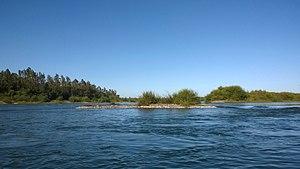
Pitrufquén est une ville et une commune du Chili de la Province de Cautín, elle-même située dans la Région de l'Araucanie. En 2012, la population de la commune s'élevait à 22 758 habitants. La superficie de la commune est de 581 km².